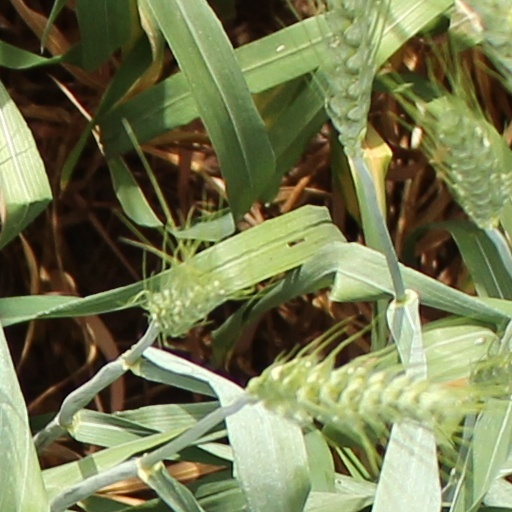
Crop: wheat